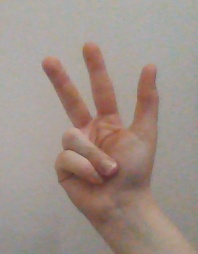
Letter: al